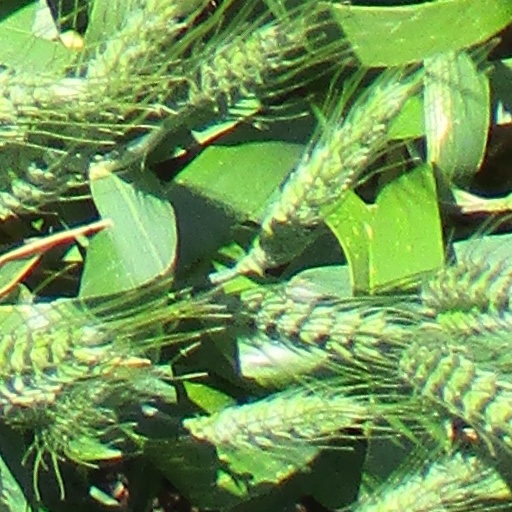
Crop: wheat